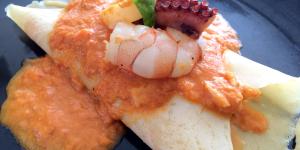
crepes de mariscos